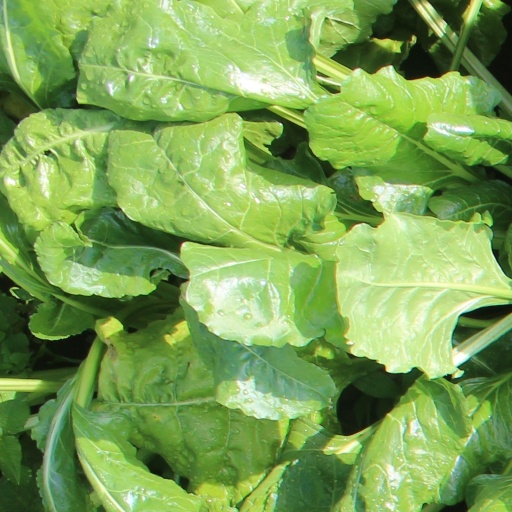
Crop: sugar beet